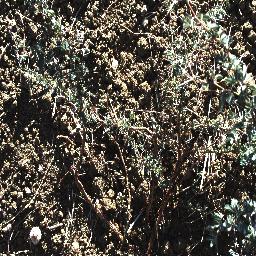
Label: negative